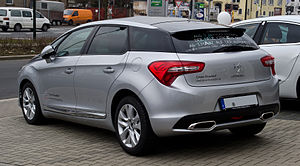
Citroën DS 5
Bagfra
DS 5 er en personbil fra den franske bilfabrikant Citroën. Bilen blev præsenteret på Shanghai Motor Show i april 2011. På det franske hjemmemarked kom DS5 ud til forhandlerne den 24. november 2011, og i Danmark i april 2012.